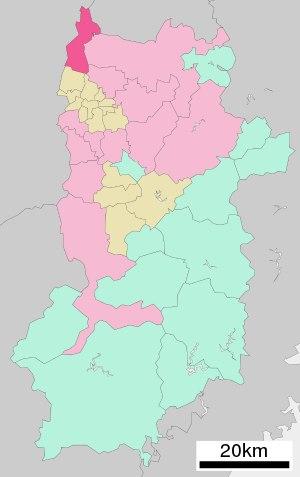
Ikoma est une ville du Japon, située dans la préfecture de Nara sur l'île de Honshū.